Dextran drug delivery systems

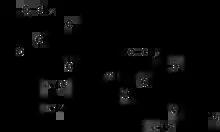
Chemical structure of dextran

Dextran drug delivery systems involve the use of the natural glucose polymer dextran in applications as a prodrug, nanoparticle, microsphere, micelle, and hydrogel drug carrier in the field of targeted and controlled drug delivery. According to several "in vitro" and animal research studies, dextran carriers reduce off-site toxicity and improve local drug concentration at the target tissue site. This technology has significant implications as a potential strategy for delivering therapeutics to treat cancer, cardiovascular diseases, pulmonary diseases, bone diseases, liver diseases, colonic diseases, infections, and HIV.